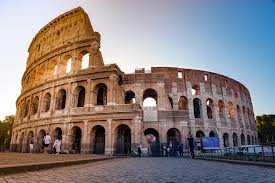
Landmark: Roman Colosseum